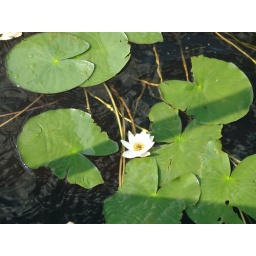
A water lily in a lake in Central Finland. (Taken in 2006.)